Pinguicula

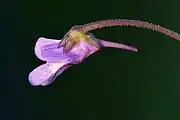
Flower of "P. vulgaris"

One is termed a "peduncular gland", and consists of a few secretory cells on top of a single stalk cell. These cells produce a mucilaginous secretion which forms visible droplets across the leaf surface. This wet appearance probably helps lure prey in search of water (a similar phenomenon is observed in the sundews). The droplets secrete limited amounts of digestive enzymes, and serve mainly to entrap insects. On contact with an insect, the peduncular glands release additional mucilage from special reservoir cells located at the base of their stalks. The insect will begin to struggle, triggering more glands and encasing itself in mucilage. Some species can bend their leaf edges slightly by thigmotropism, bringing additional glands into contact with the trapped insect.